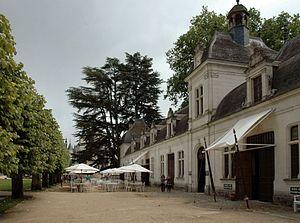
Le château de Chenonceau est un château de la Loire situé en Touraine, sur la commune de Chenonceaux, dans le département d'Indre-et-Loire en région Centre-Val de Loire.